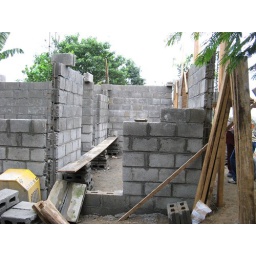
The walls are going up on the house we built in El Progresso Honduras in Jan. 2007